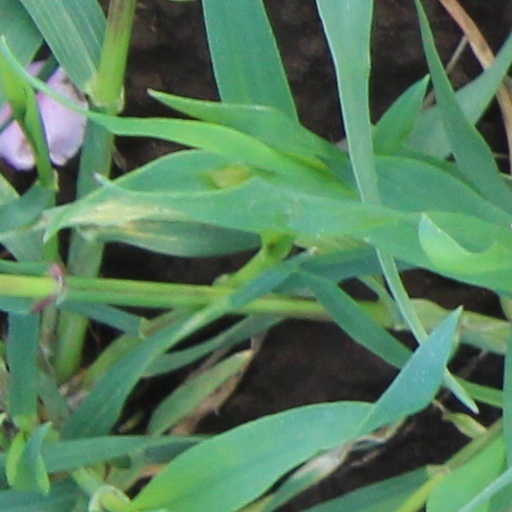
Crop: wheat